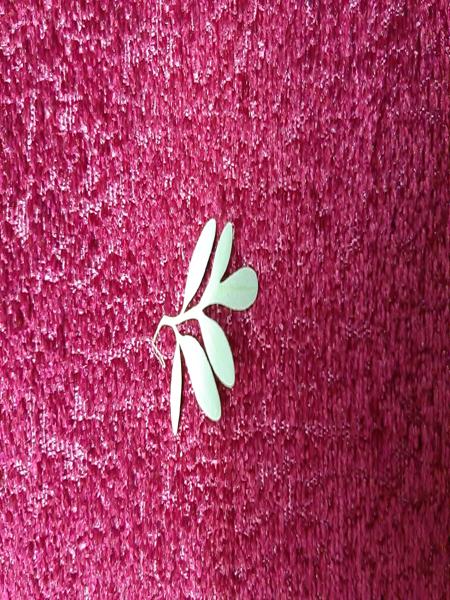
Plant: Common rue(naagdalli)